Frasers Property

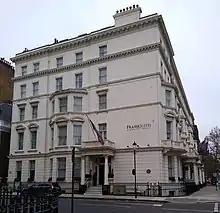
Fraser Suites Queens Gate, London

Australand, an Australian property group, was acquired by Frasers Property in July 2014. with Frasers taking control the following month. Australand has been in business since the 1920s. The unit was rebranded as Frasers Property Australia in August 2015. Its projects have included One Central Park in Sydney, Australia's first carbon neutral commercial building in the Rhodes Corporate Office Park, and numerous residential and land developments.